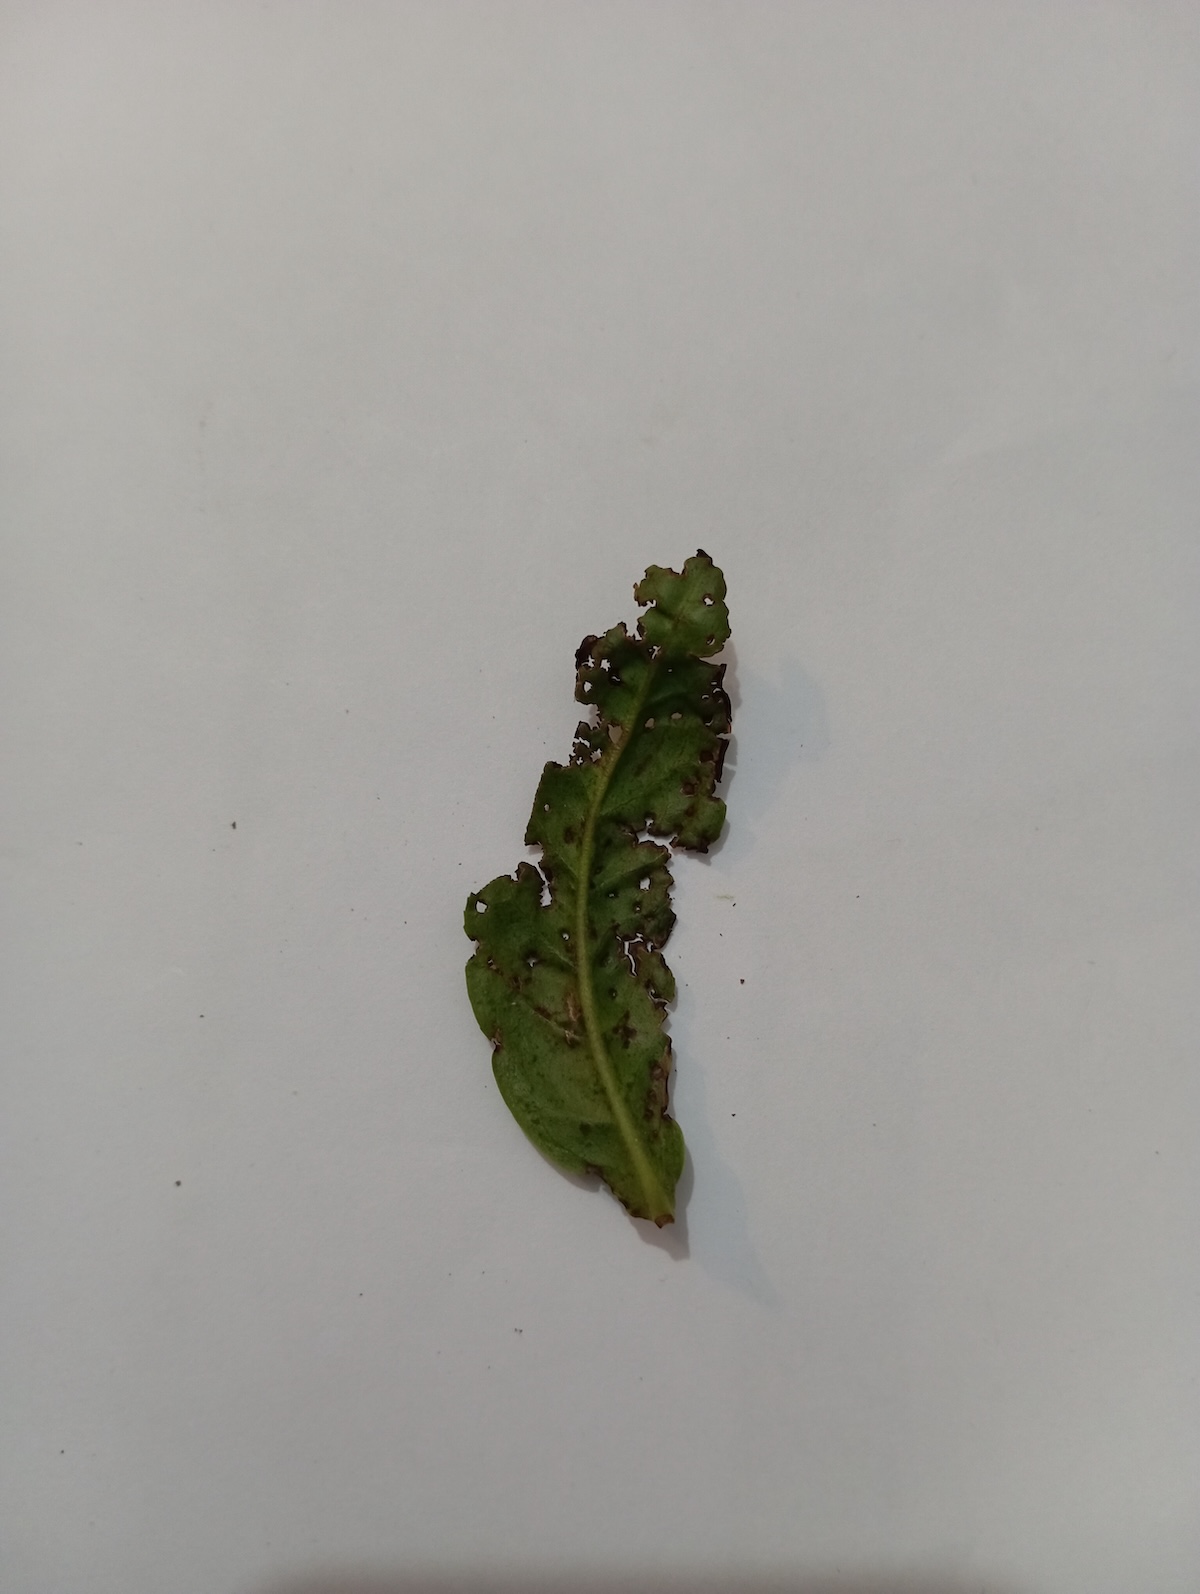
Label: Green mirid bug